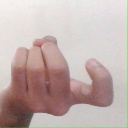
अक्षर: ज